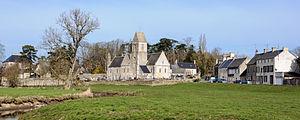
Vaux-sur-Aure (Calvados, Basse-Normandie, France)
Vaux-sur-Aure est une commune française, située dans le département du Calvados en région Normandie, peuplée de 336 habitants.